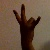
The image shows a hand gesture representing the number 7 in Indian Sign Language.